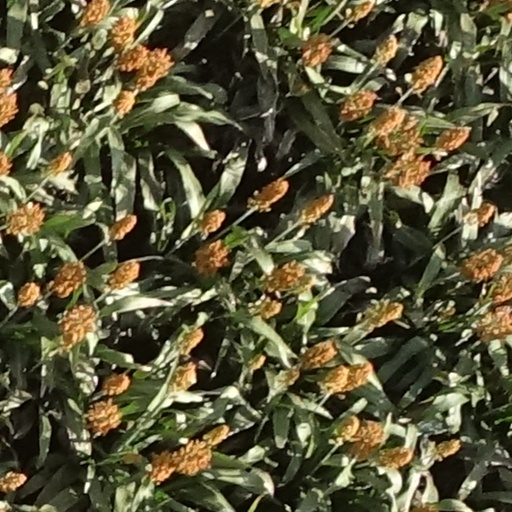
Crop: sorghum